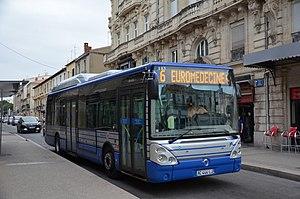
Irisbus Citelis 12 n°183 à Saint-Denis, sur la ligne 6 du réseau TAM de Montpellier.
Montpellier — prononcé [mɔ̃.pə.lje] ou [mɔ̃.pɛ.lje] — est une commune française, préfecture du département de l’Hérault. Capitale de l'ancienne région administrative Languedoc-Roussillon, elle est le centre d'une métropole et un pôle d'équilibre de la région Occitanie, où se déroulent les assemblées plénières. Montpellier se situe dans le Sud de la France, sur un grand axe de communication joignant l'Espagne à l'ouest, à l'Italie à l'est. Proche de la mer Méditerranée, cette ville a comme voisines Béziers à 69 km au sud-ouest et Nîmes à 52 km au nord-est.
Le réseau d'autobus de Montpellier, dont la marque commerciale est TAM, permet des échanges entre la ville de Montpellier et sa périphérie couvrant 32 communes et 450 051 habitants.